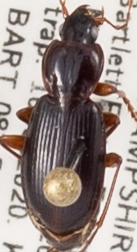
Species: Synuchus impunctatus
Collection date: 2020-09-16
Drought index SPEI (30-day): -2.09
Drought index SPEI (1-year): -0.39
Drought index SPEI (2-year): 0.54